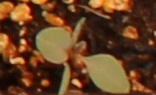
Label: Redroot Pigweed